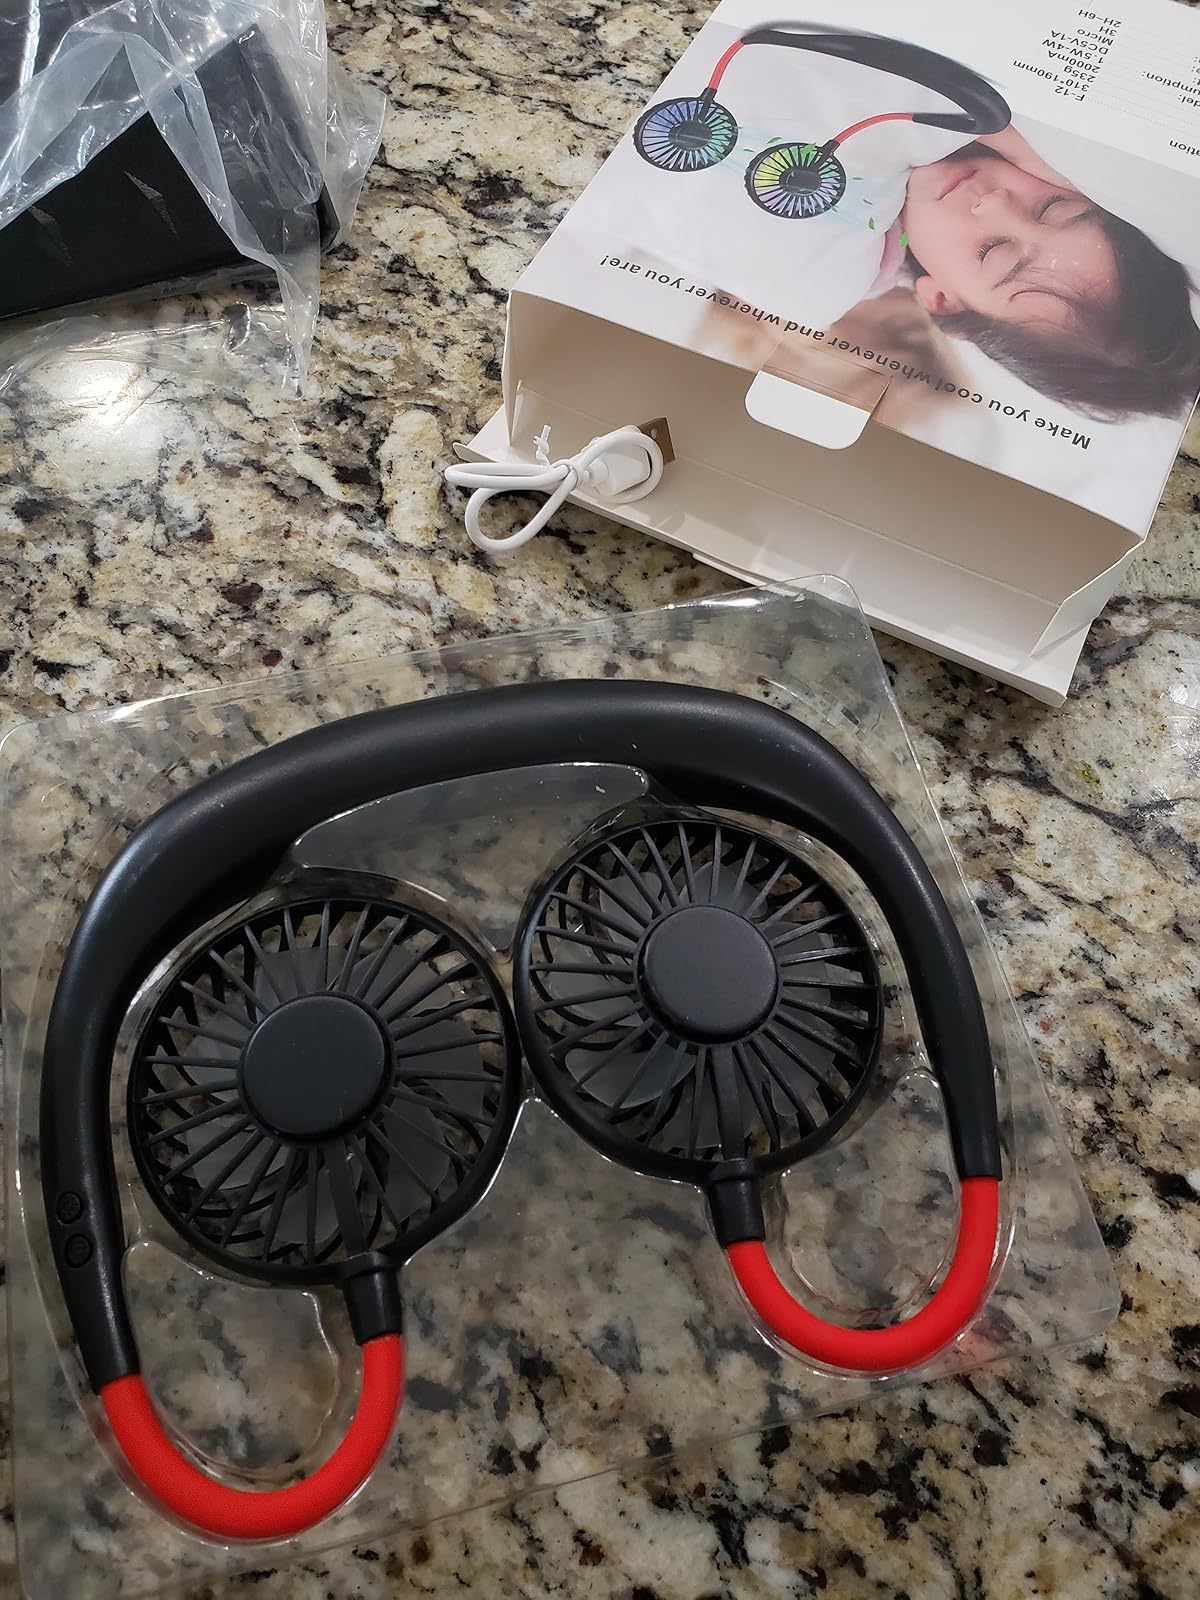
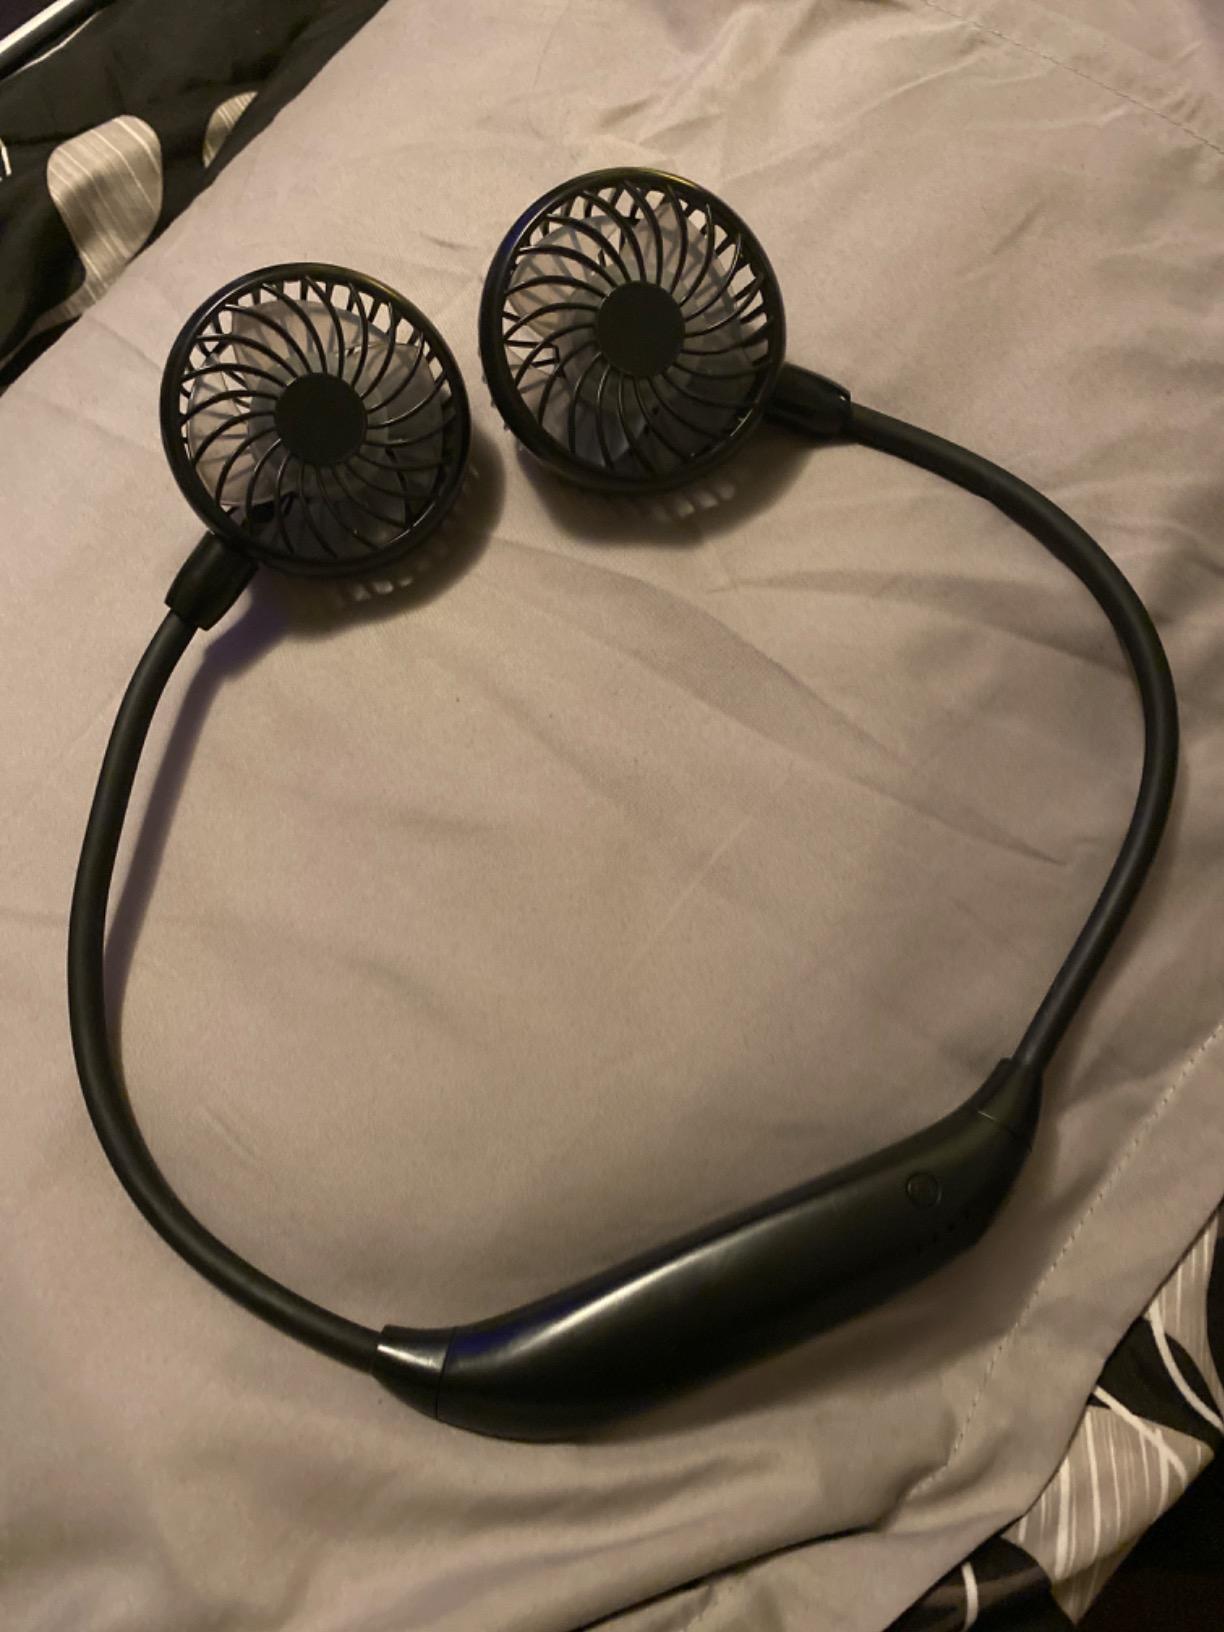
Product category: fan
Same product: no